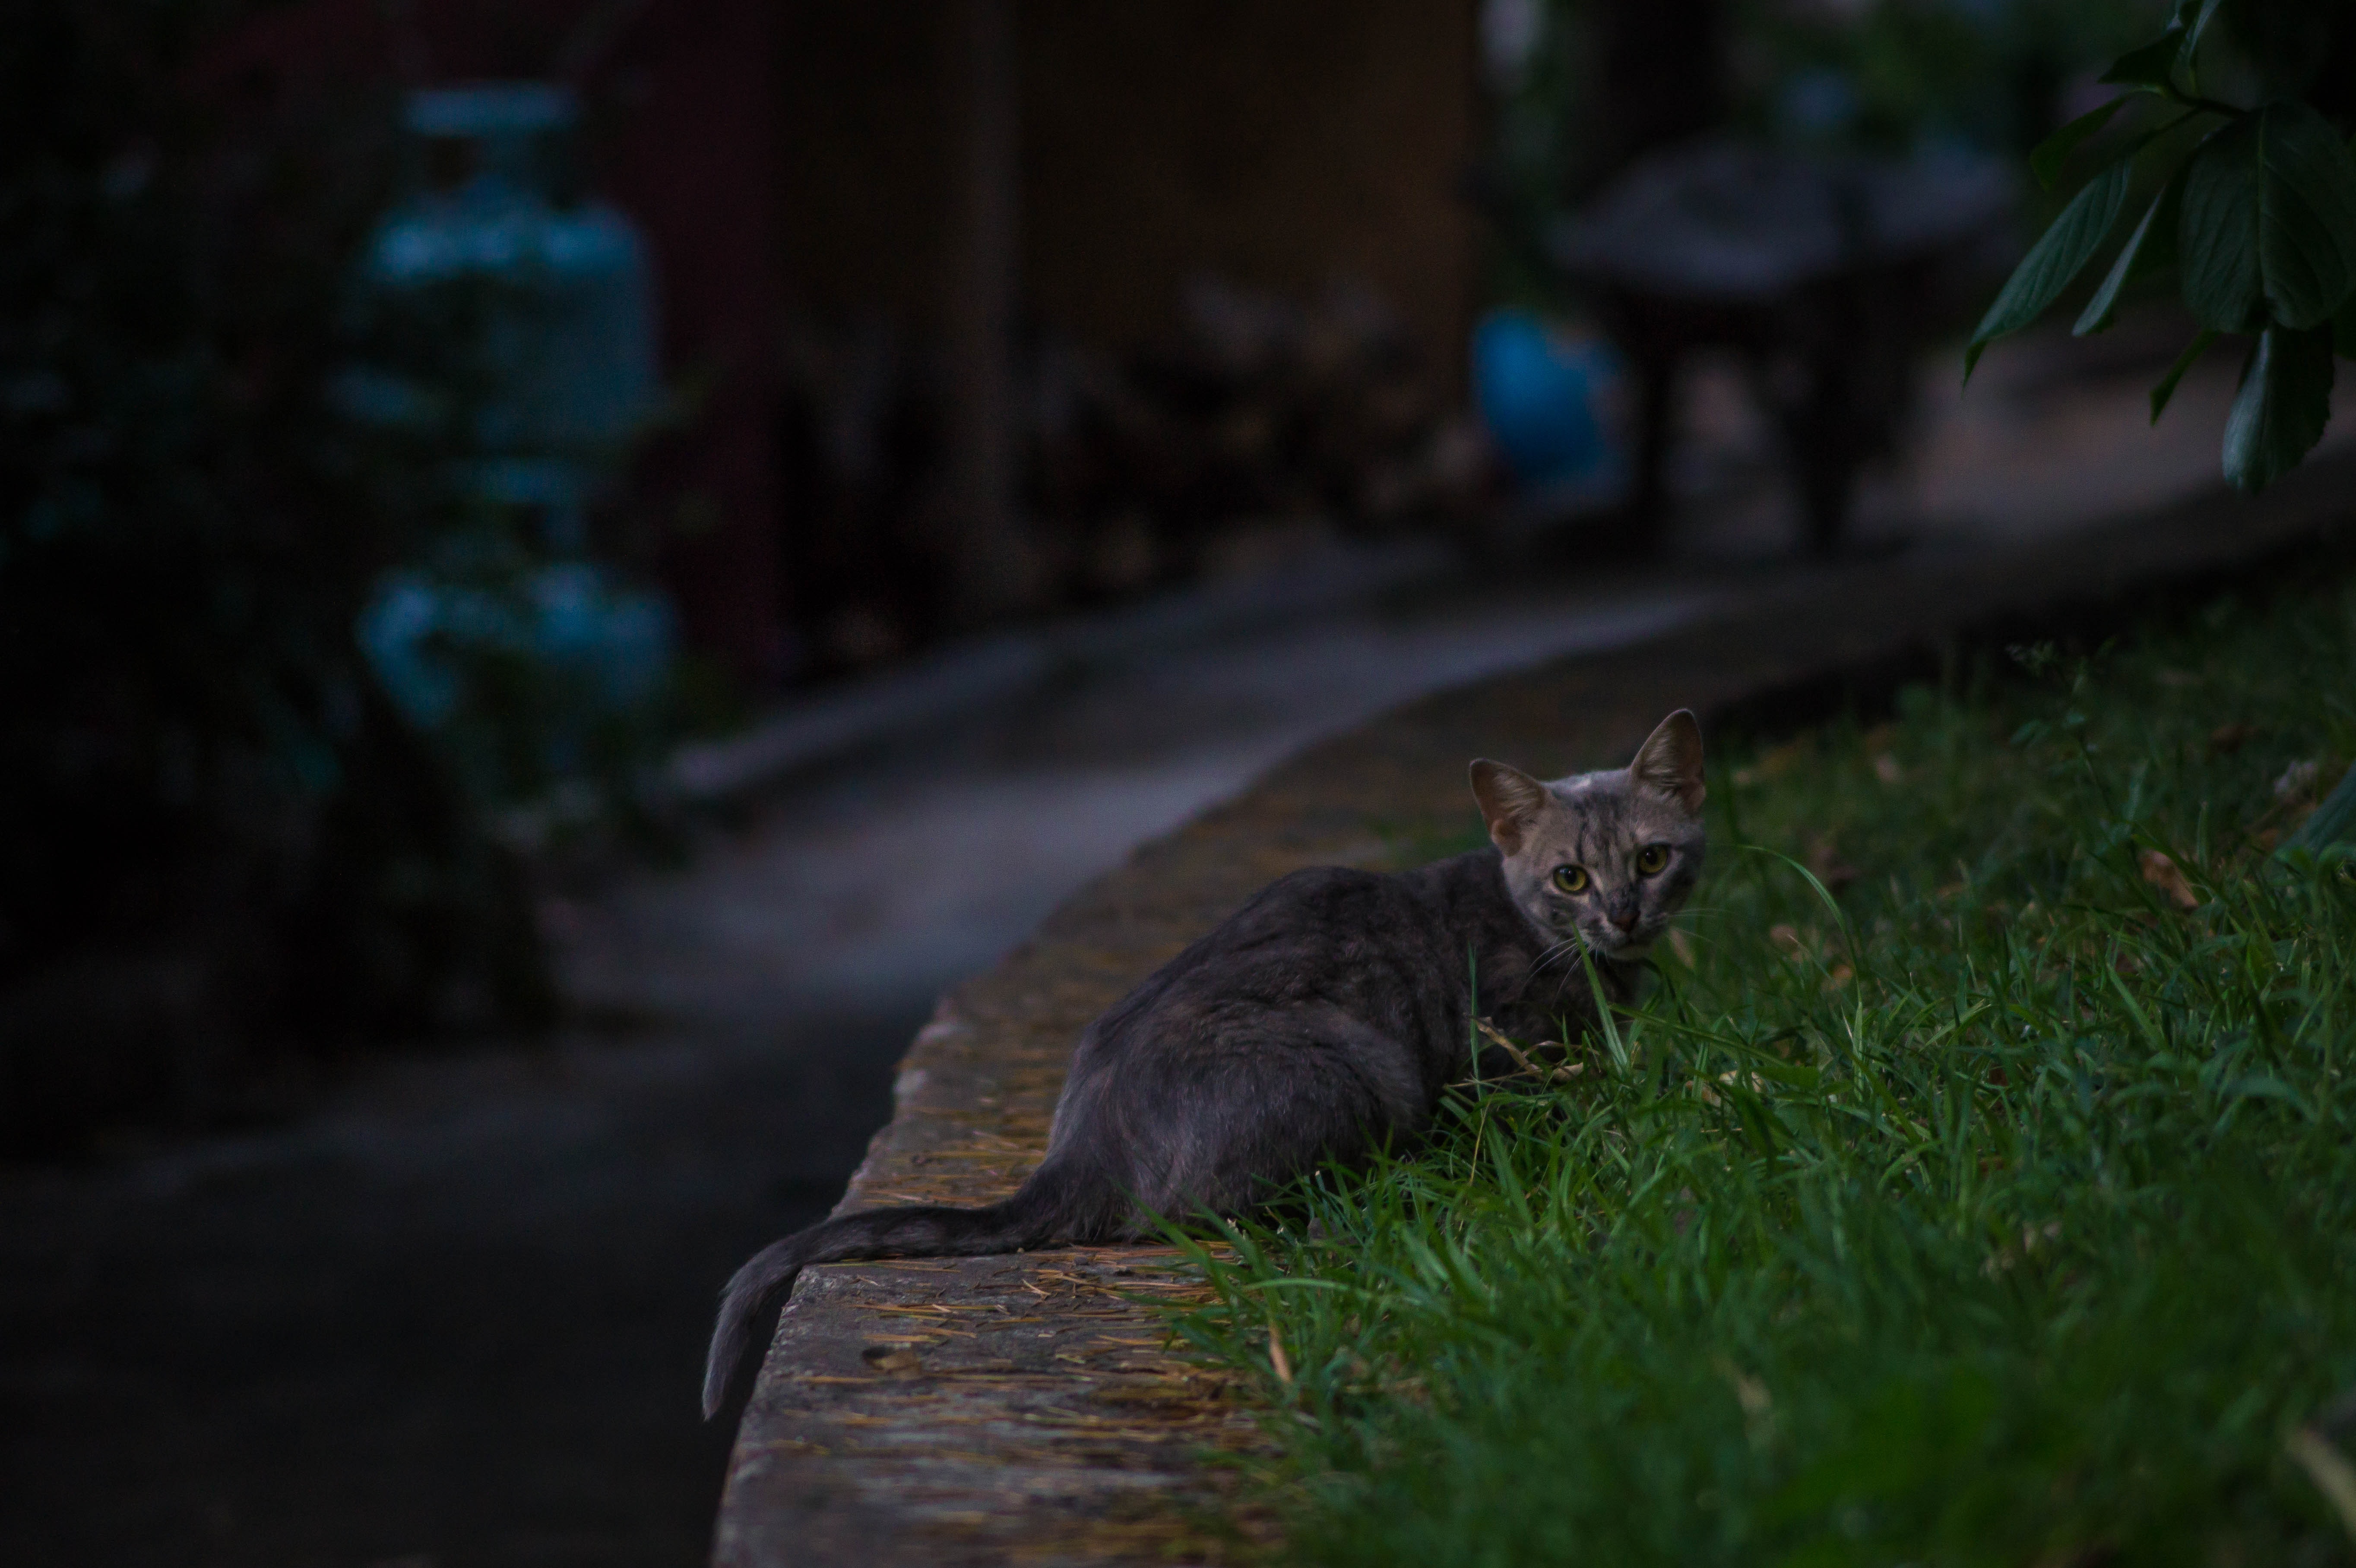
nature, green, light, cat, felidae, wildlife, grass, whiskers, night, atmosphere, sunlight, darkness, tail, small to medium sized cats, carnivore, wild cat